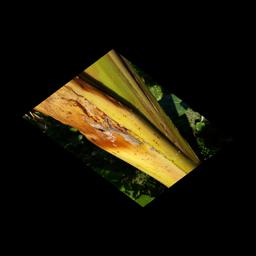
Label: PSEUDOSTEM WEEVIL